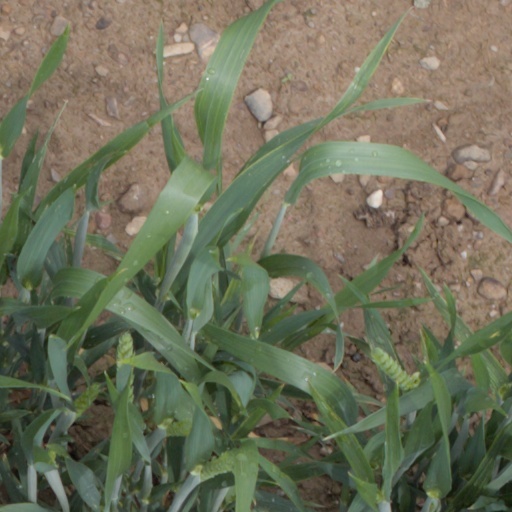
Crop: wheat